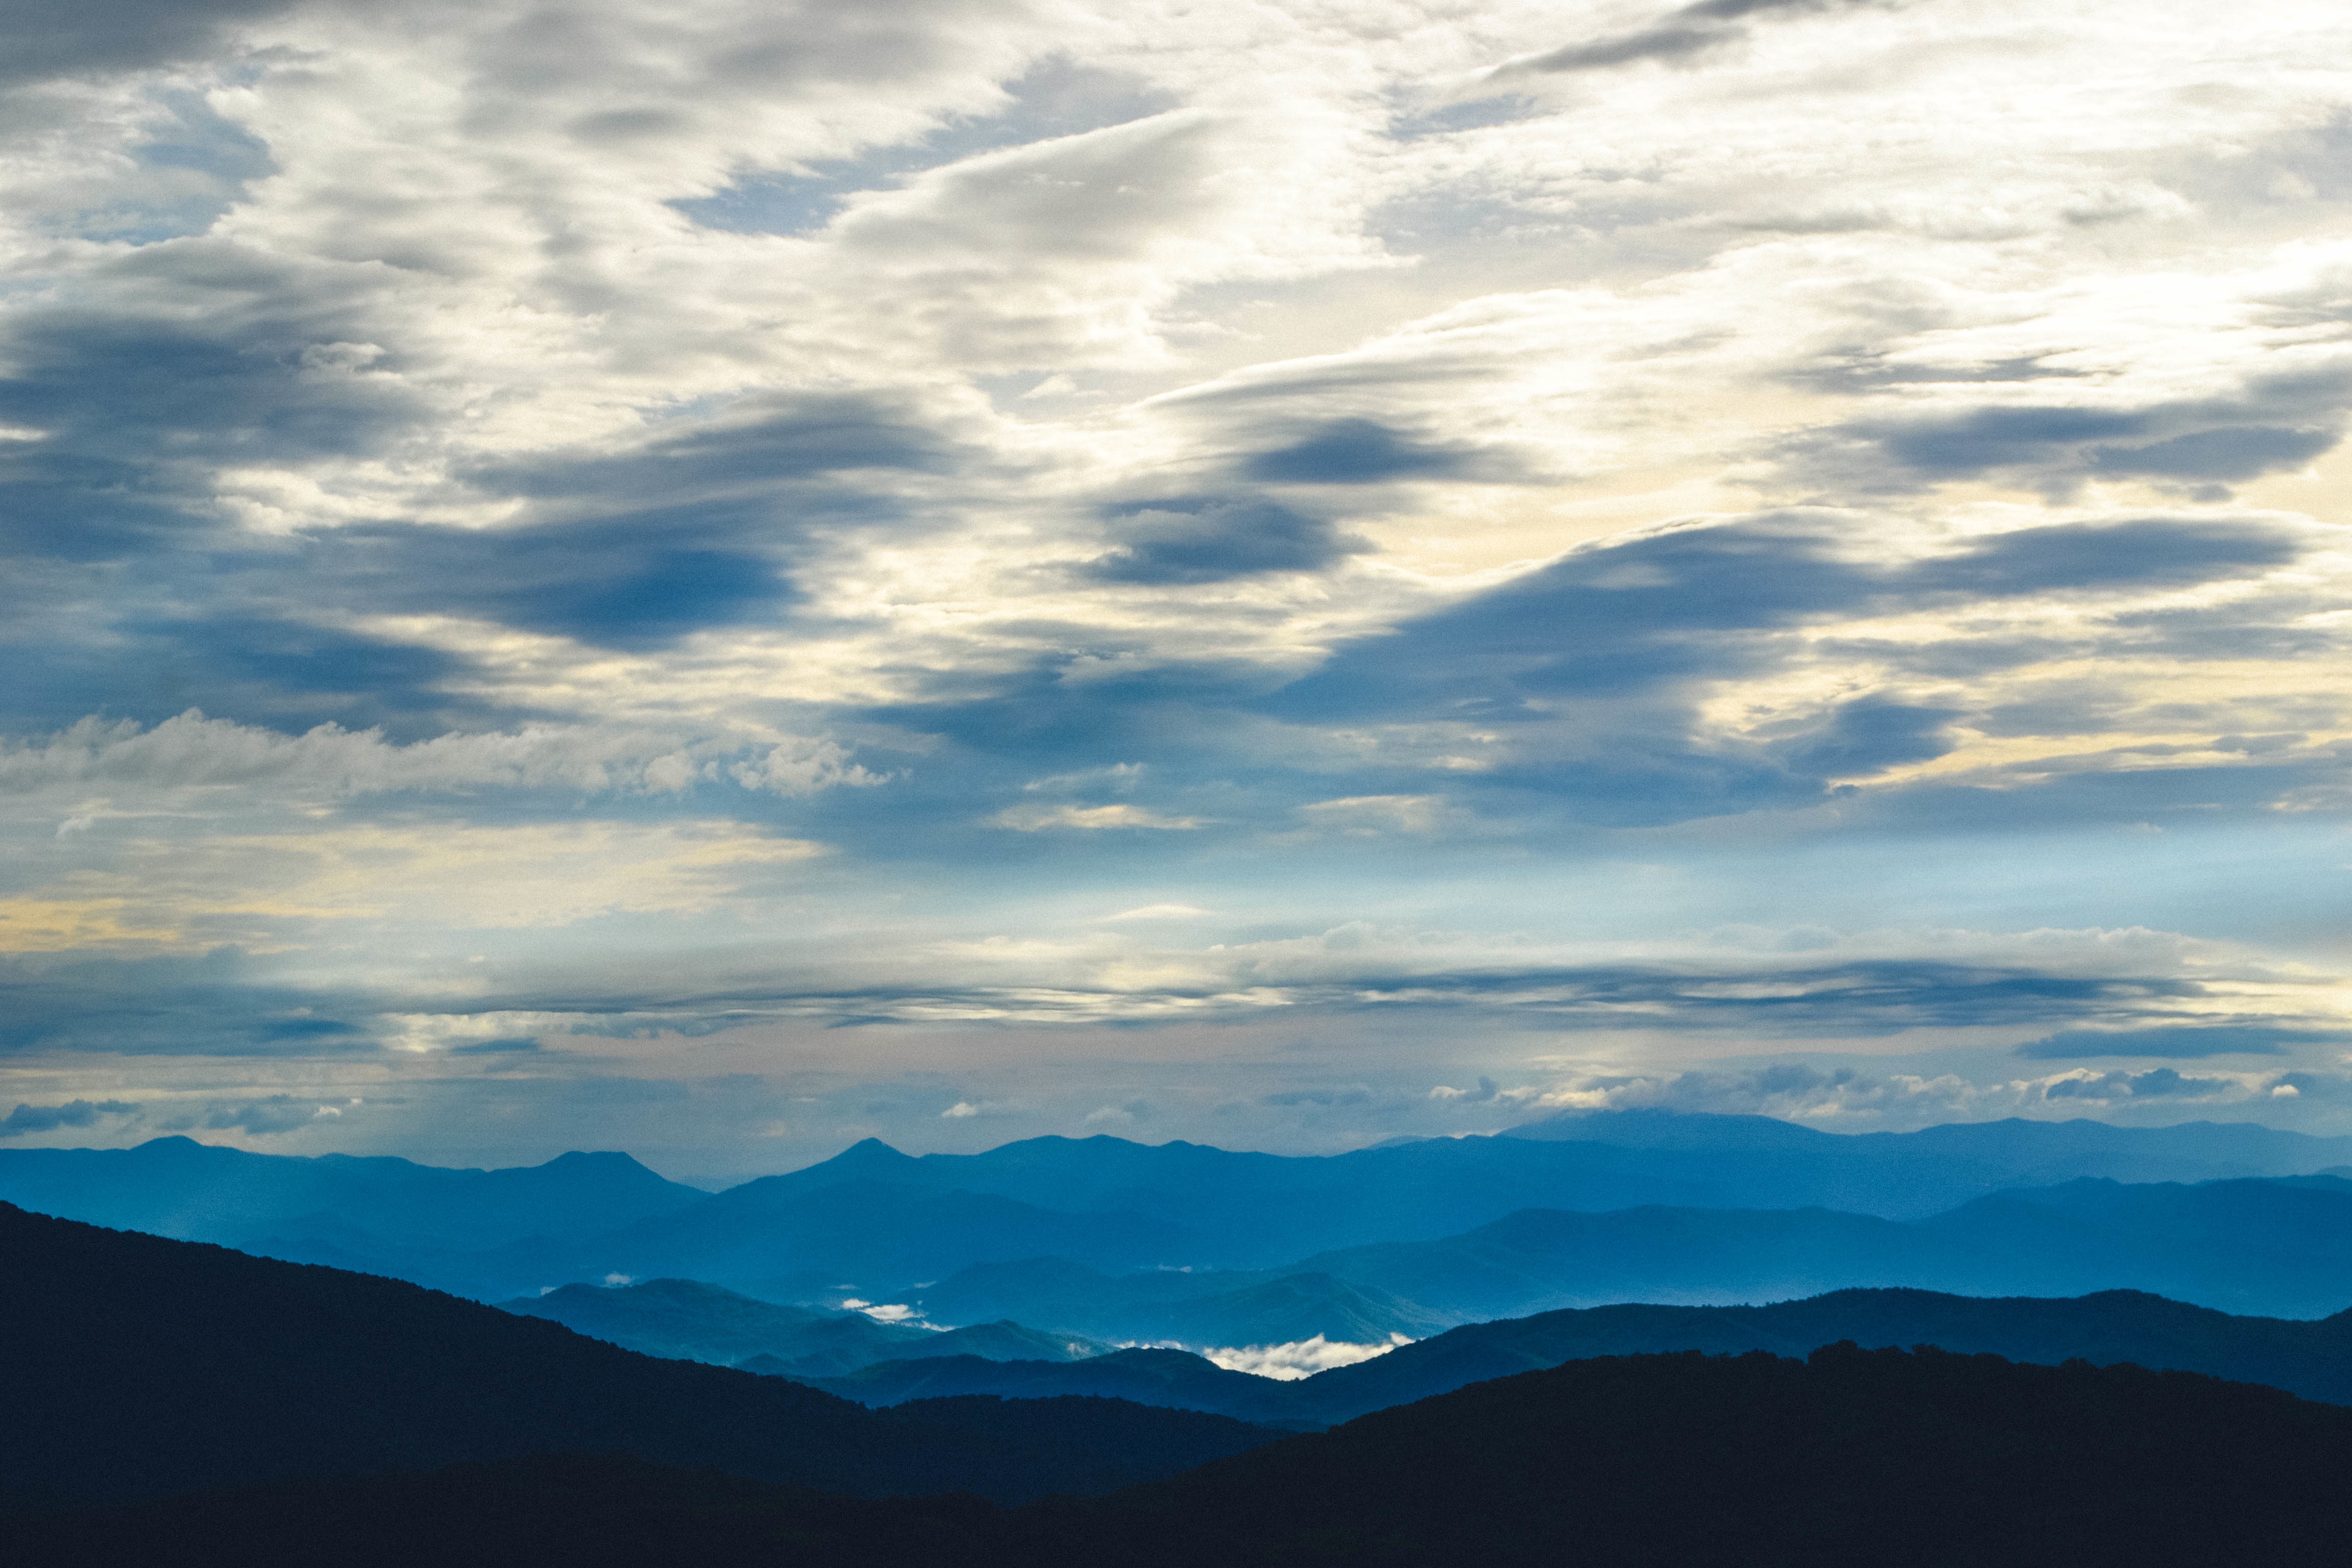
horizon, mountain, cloud, sky, sunrise, sunlight, morning, hill, dawn, atmosphere, mountain range, dusk, cumulus, blue, plain, meteorological phenomenon, atmospheric phenomenon, mountainous landforms